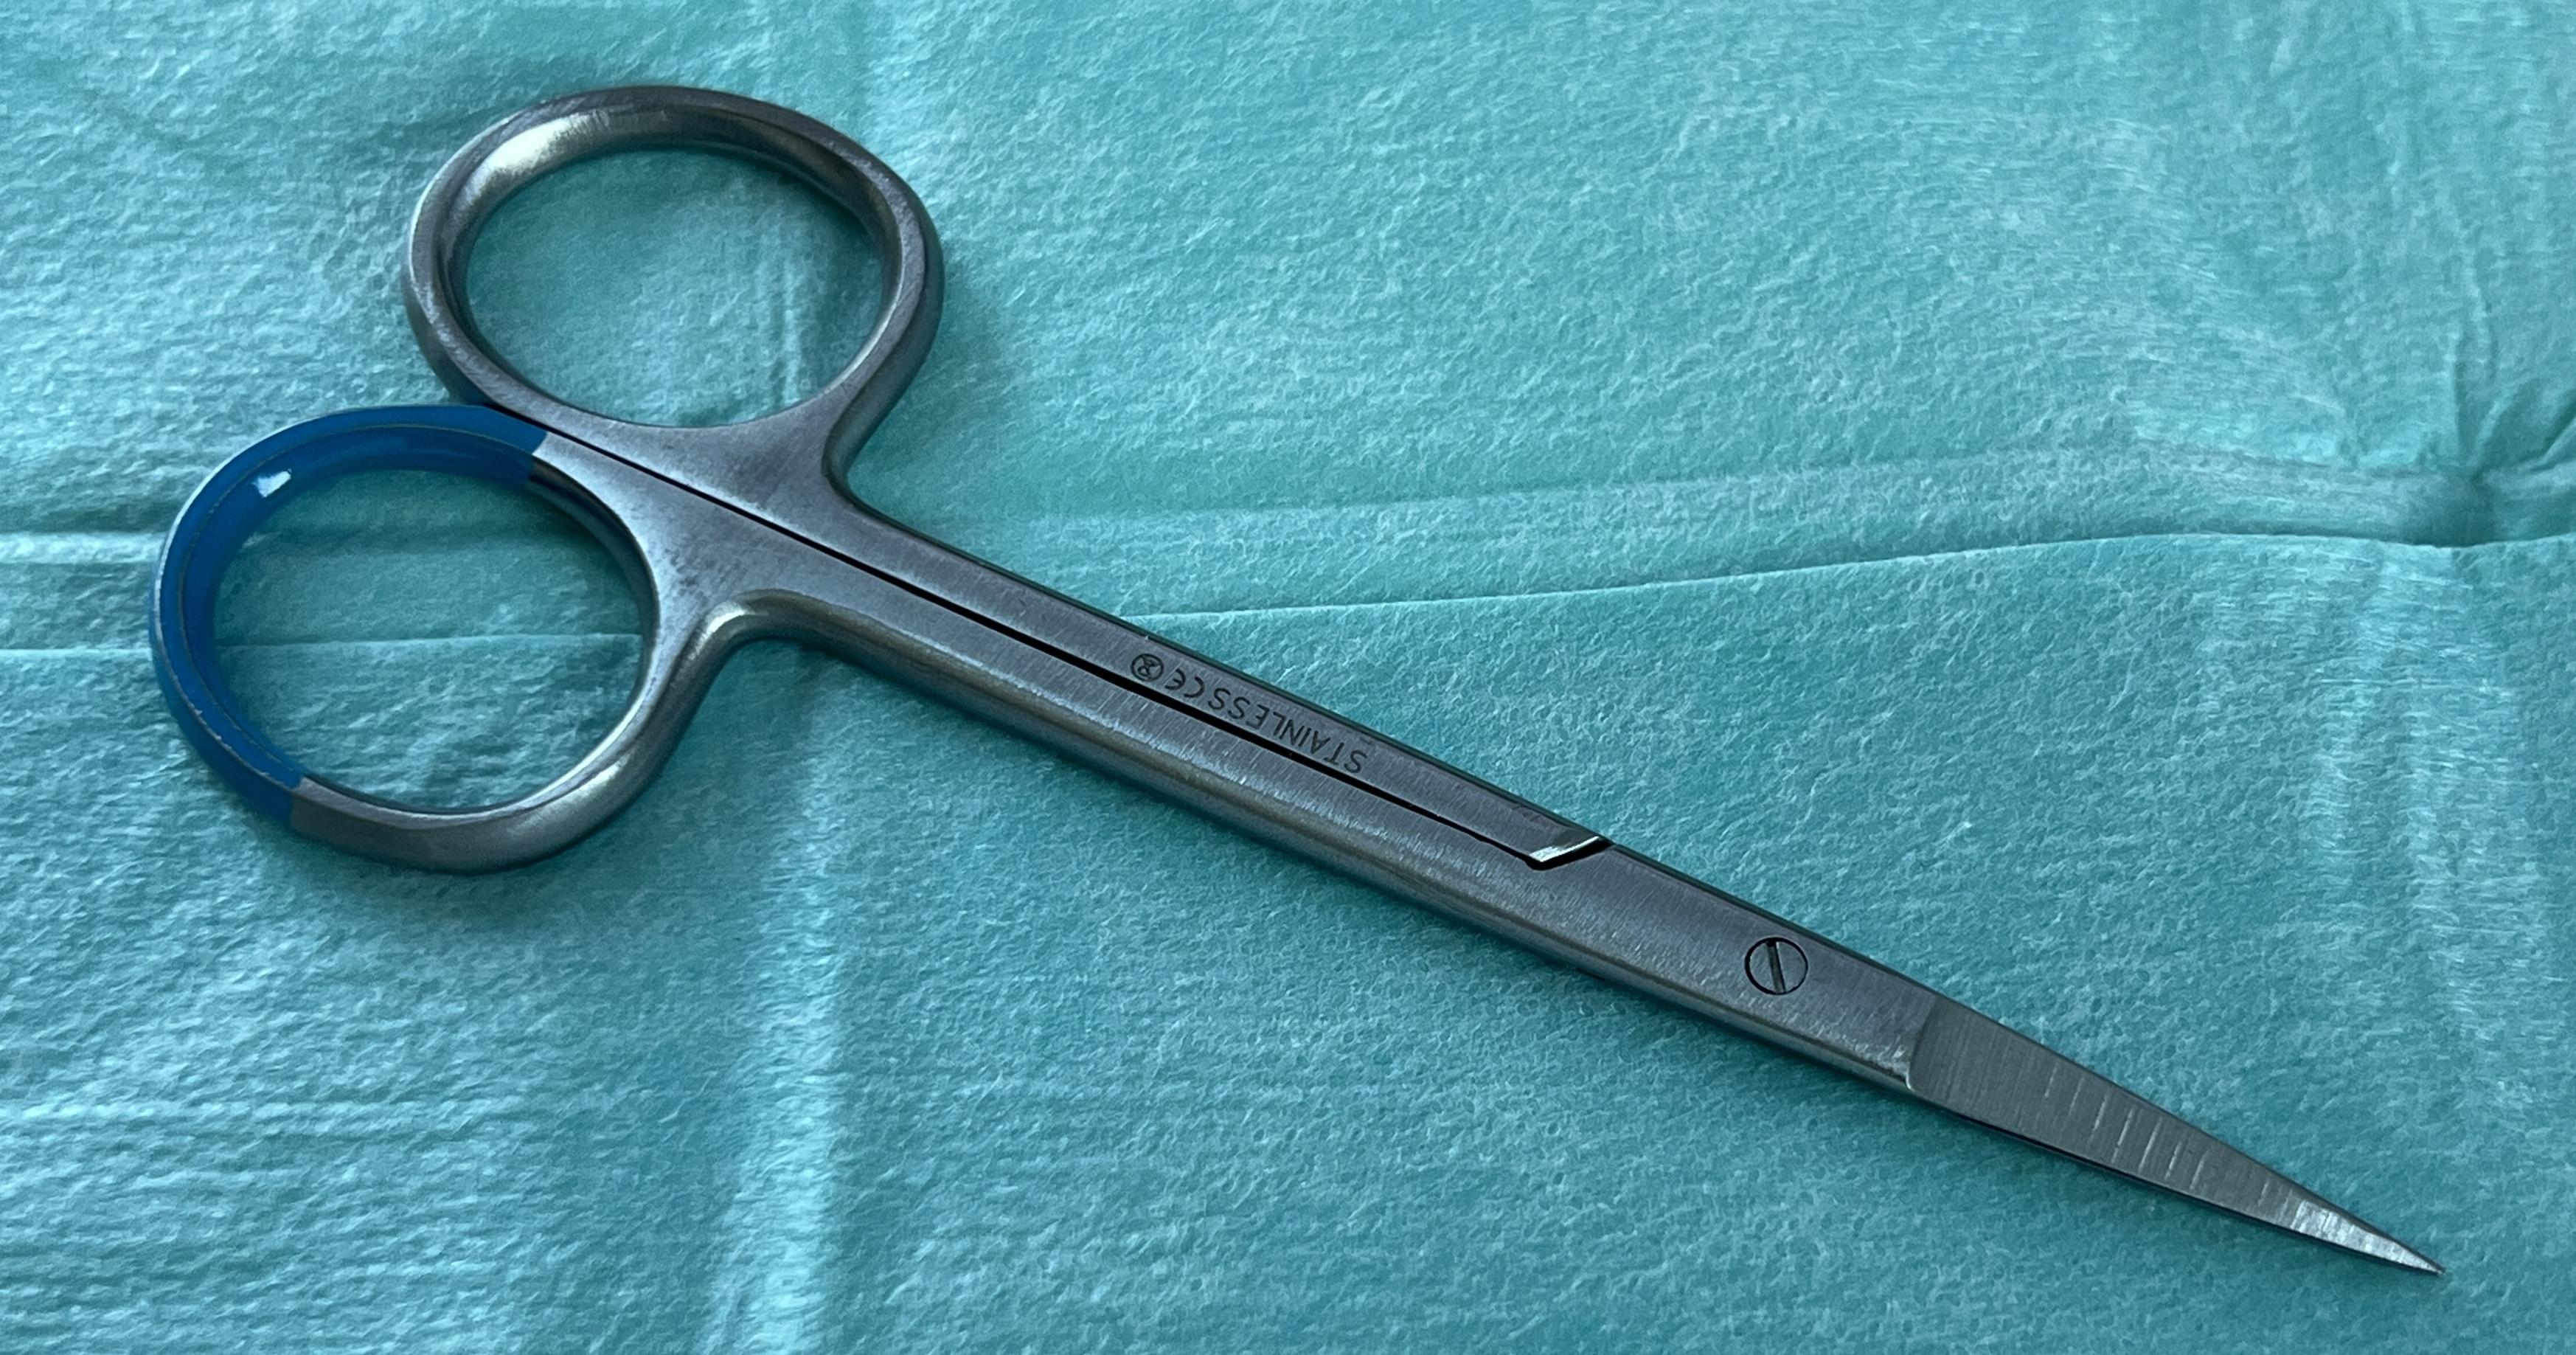
Hinged instrument state: closed